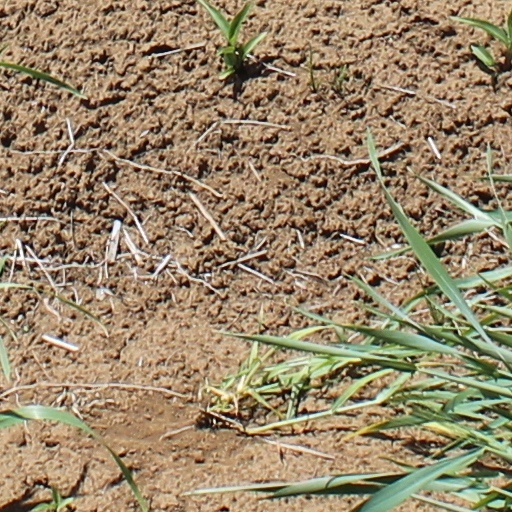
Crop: wheat